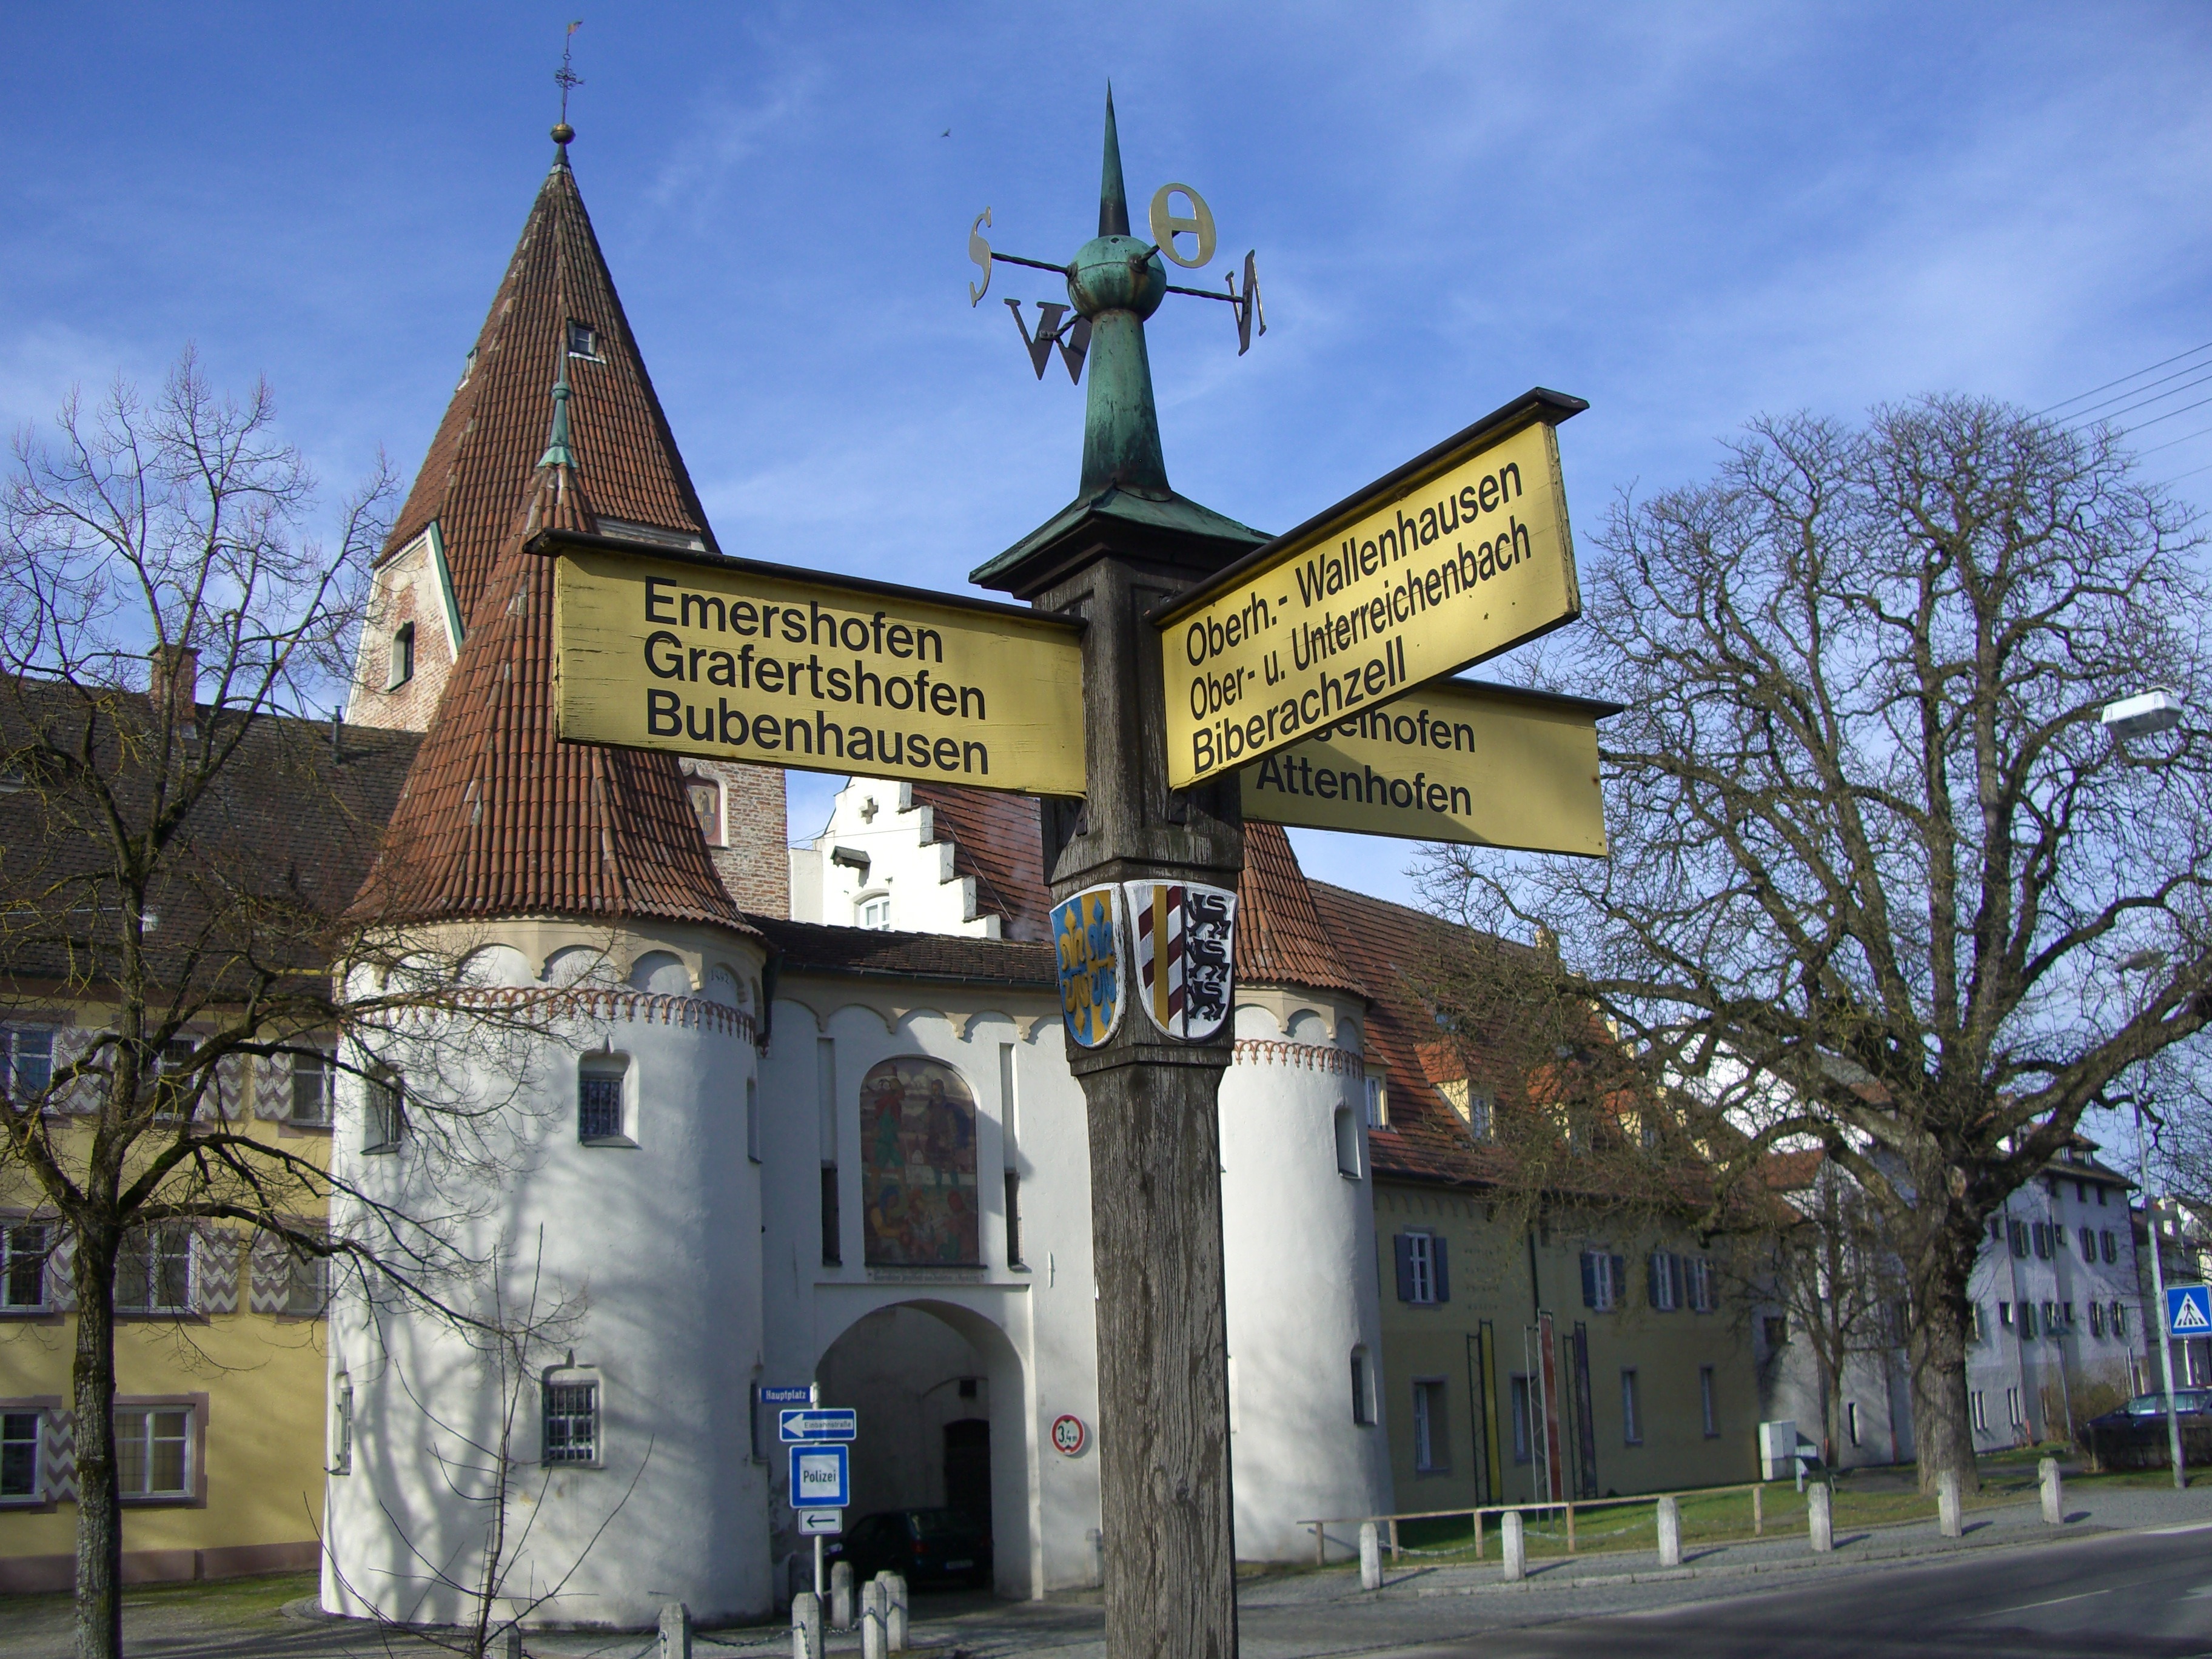
wood, town, building, downtown, landmark, facade, church, chapel, place of worship, clock tower, synagogue, turret, neighbourhood, signposts, white horn, wooden signs, upper gate